Gelug

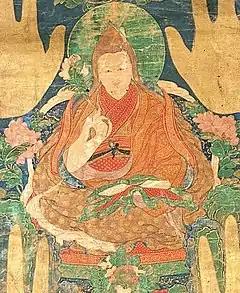
The third Dalai Lama, Sönam Gyatso

After the death of Tsongkhapa in 1419 (who at the time was already famous and had attracted numerous disciples) the Gelug (a.k.a. Ganden) order grew extremely quickly through the efforts of Tsongkhapa's disciples who founded numerous new monasteries and spread the doctrine throughout Tibet. The Gelug school developed a reputation for strict adherence to monastic discipline (vinaya) and rigorous scholarship as well as for tantric practice. According to Sam van Schaik, while Tsongkhapa himself did not work to establish a brand new school per se, it was Tsongkhapa's disciples who took up the project of formally constructing a new school of Buddhism. Furthermore, van Schaik writes that "much of the credit for defining and defending the new school must go to Tsongkhapa’s student Khedrup."